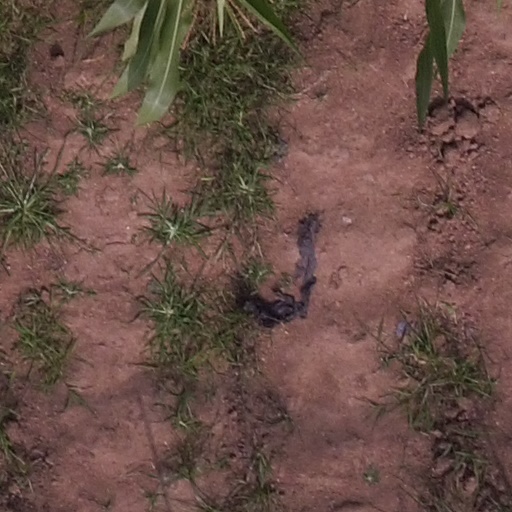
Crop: maize; corn